Prostitution

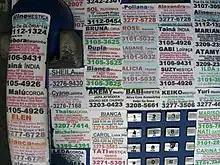
Stickers affixed to a payphone in São Paulo, 2006

The position of prostitution and the law varies widely worldwide, reflecting differing opinions on victimhood and exploitation, inequality, gender roles, gender equality, ethics and morality, freedom of choice, historical social norms, and social costs and benefits.